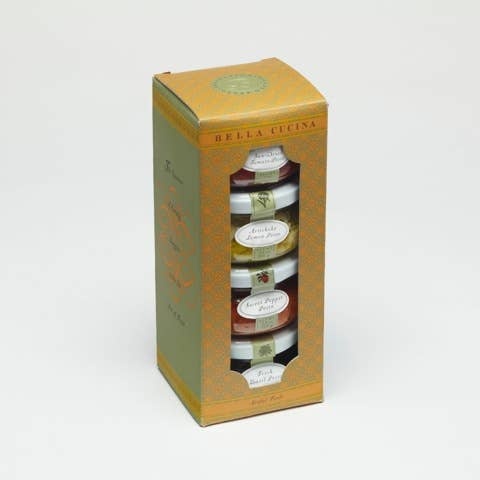
Piccolo Pesto Gift Collection - Bella Cucina
Top-selling pestos, assembled in a decorative green gift box. Includes four 3oz. jars of our best selling spreads: Fresh Basil Pesto, Sweet Pepper Pesto, Artichoke & Lemon Pesto, and Sun-Dried Tomato Pesto.
Brand: Bella Cucina
Category: Food, Beverages & Tobacco > Food Items > Dips & Spreads > Tapenade